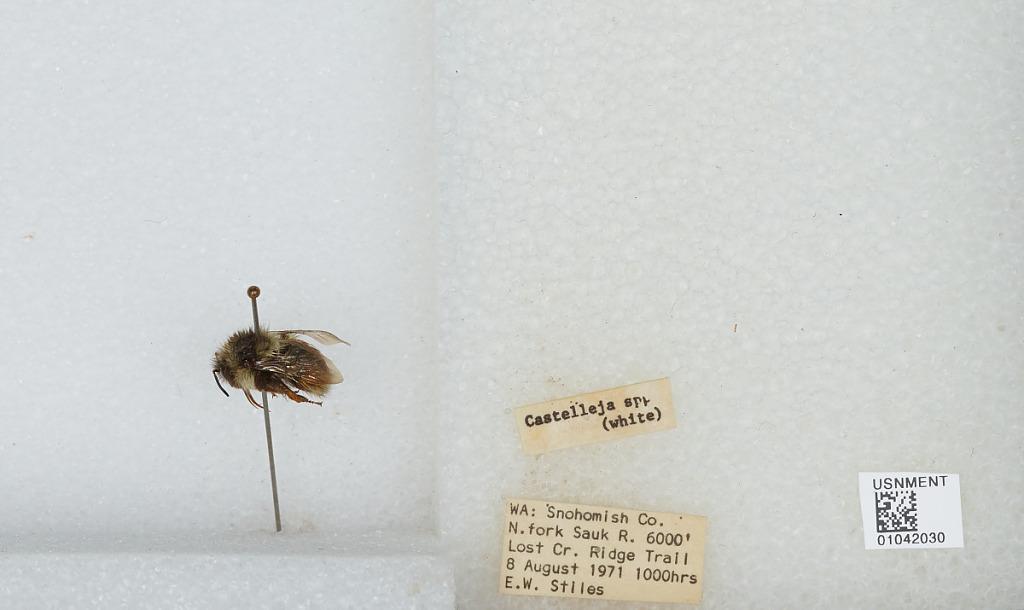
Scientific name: Bombus sp.
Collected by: E. Stiles
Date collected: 1971-8-8
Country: United States
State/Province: Washington
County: Snohomish
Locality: North Fork Sauk River, Lost Creek Ridge Trail
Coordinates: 48.0936, -121.336